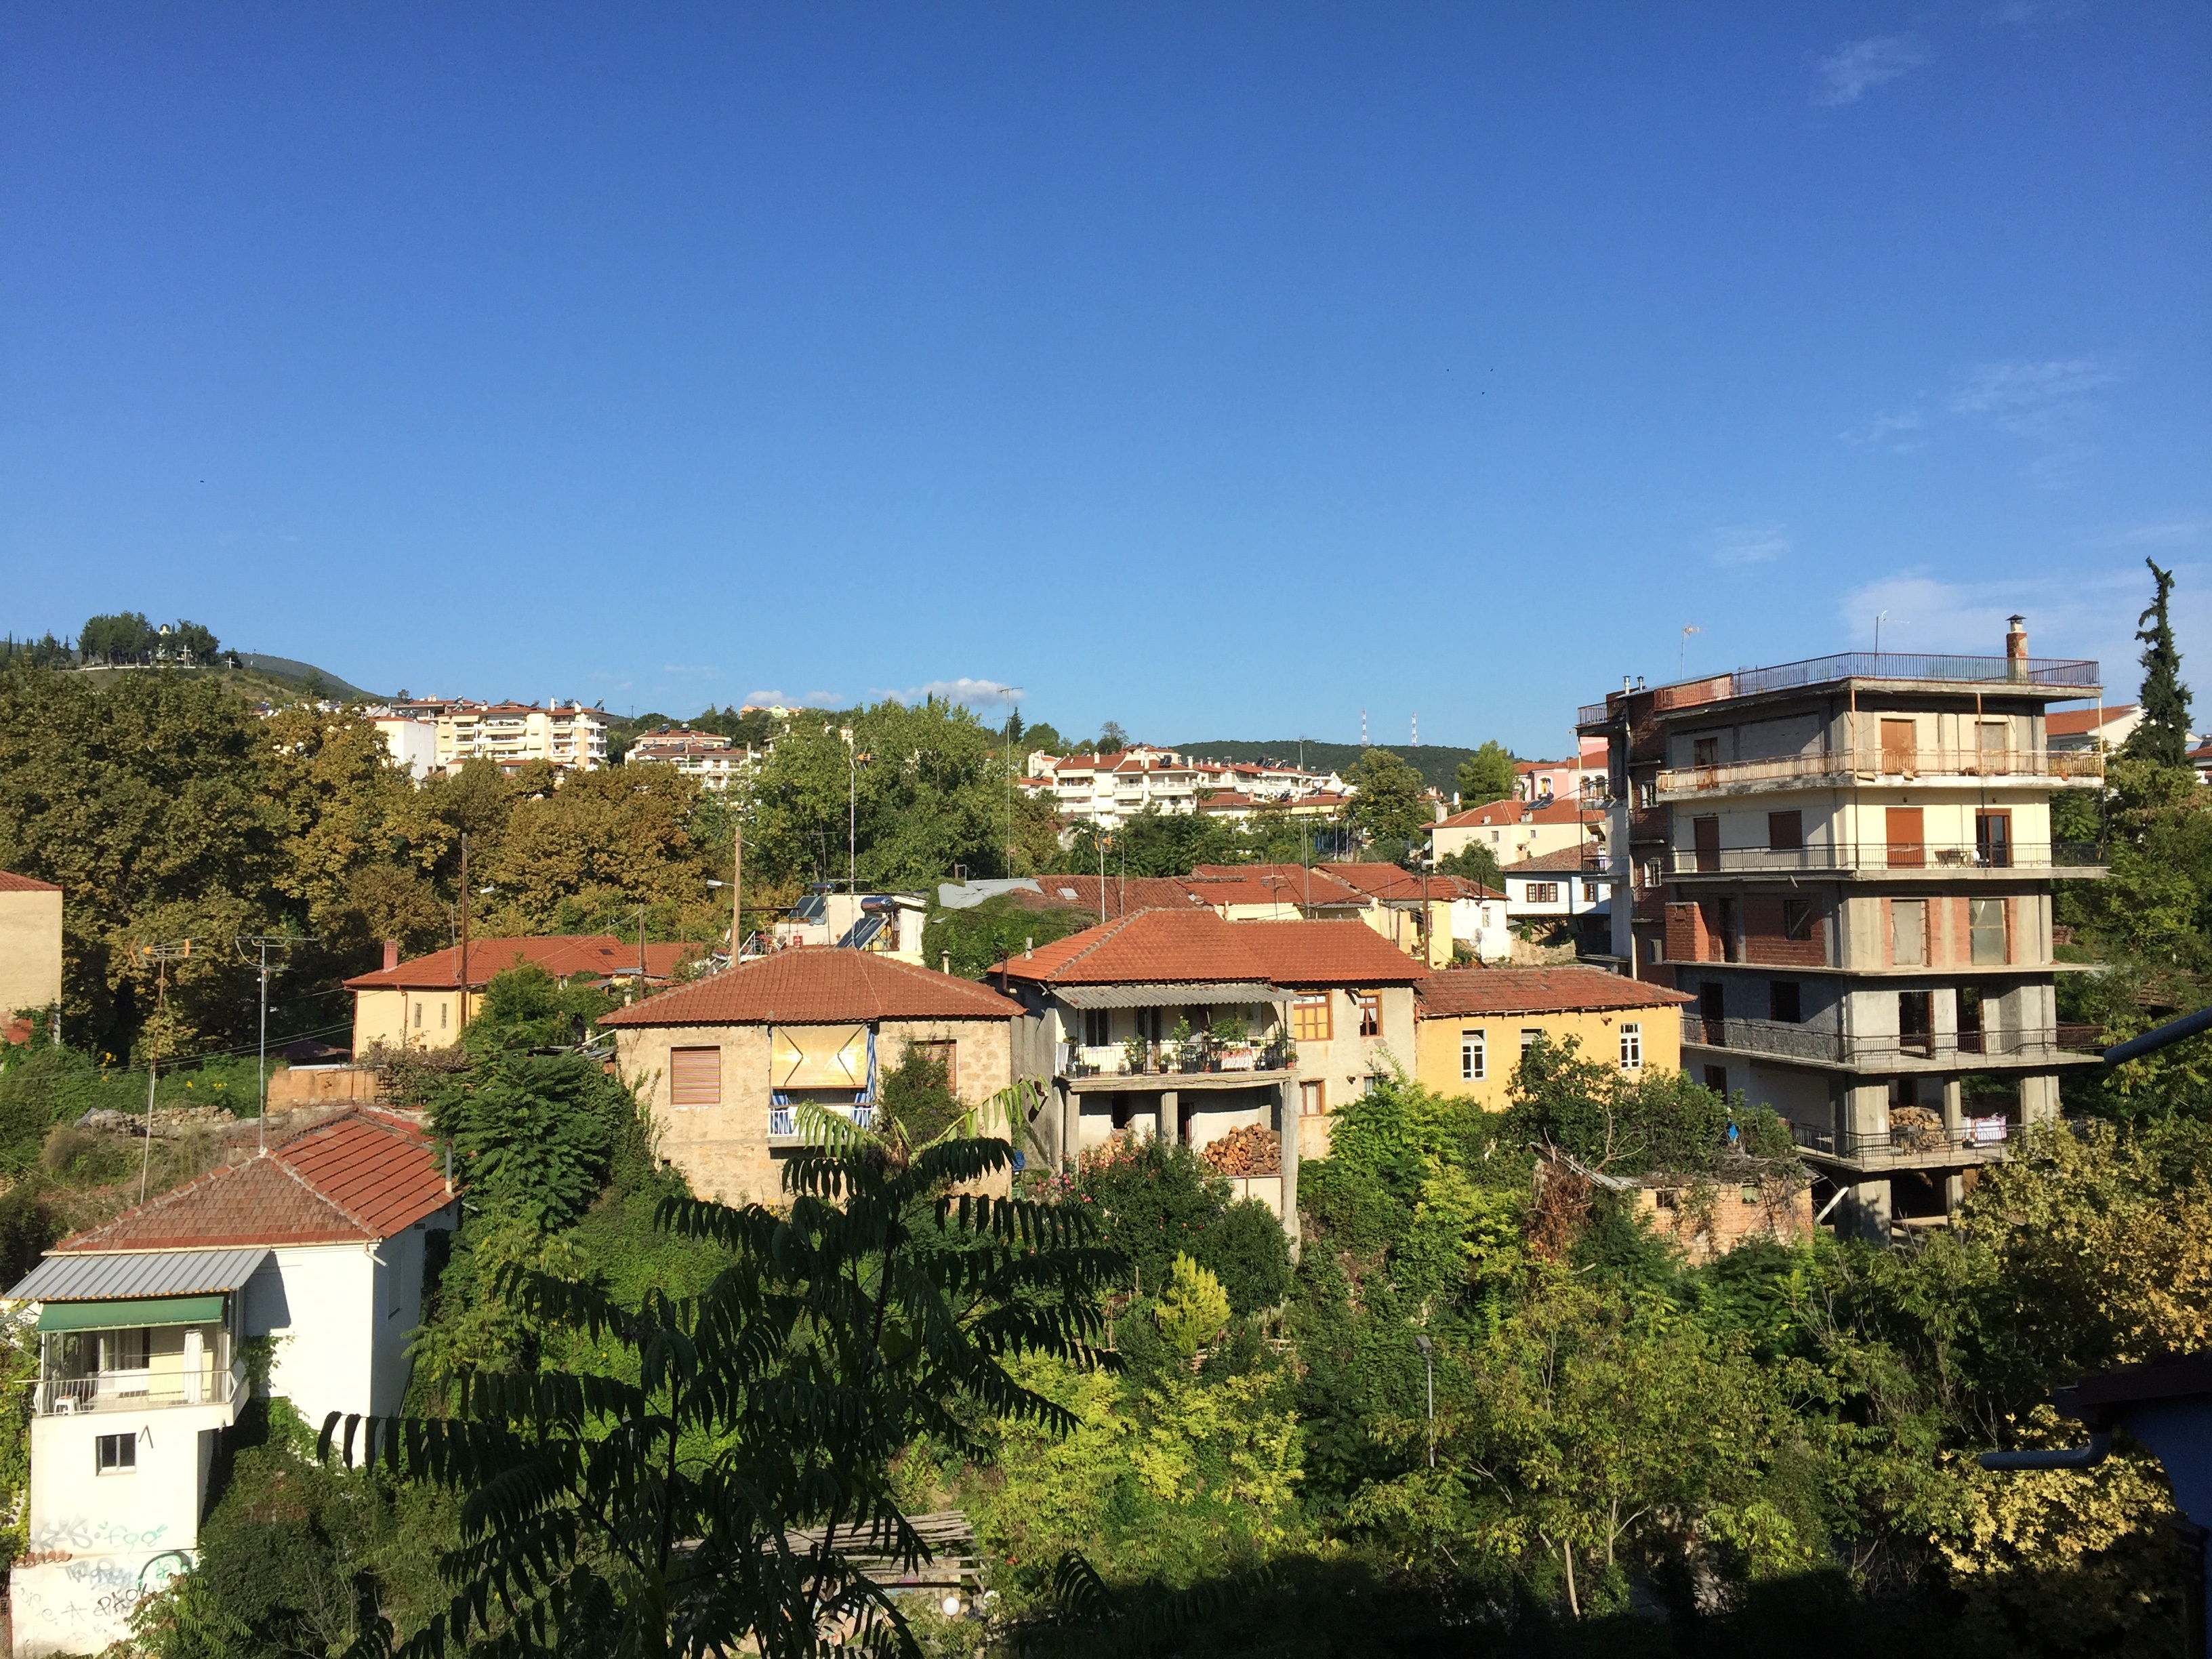
house, town, home, panorama, village, suburb, property, greece, estate, neighbourhood, real estate, city views, veria, residential area, human settlement